17th Street Canal

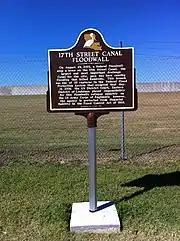
Louisiana State Historic Plaque at the site of the 17th Street Canal levee breach. Vetted and fact checked by the Louisiana Office of Historic Preservation.

At about 6:30 am on August 29, 2005, a portion of the I-wall along the east side of the 17th Street Canal adjacent to the 6900 block of Bellaire Drive split open, sending torrents of water into New Orleans' Lakeview neighborhood. The water level in the Canal at the time of failure was about 5 feet lower than the top of the I-wall, well below the design water level. The breach released storm-surge floodwaters that destroyed buildings, homes, and infrastructure, throughout all but the highest areas within the city. The initial breach expanded to a nearly 450-foot wide gap. Thirty-one (31) victims were recovered from areas directly flooded due to the breach of the 17th Street Canal levee.